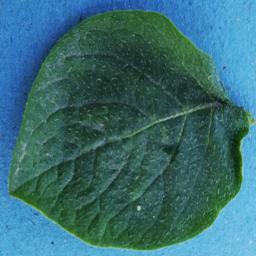
Label: Potato___Healthy